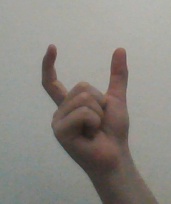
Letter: nun